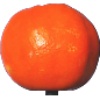
Label: clementine